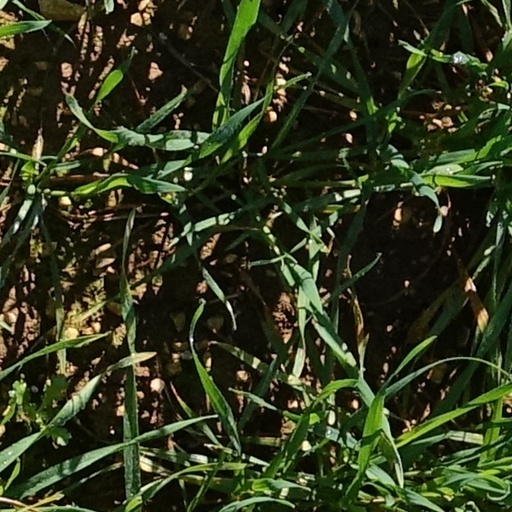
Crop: wheat